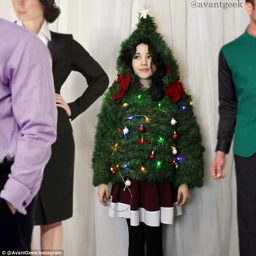
festive and fabulous : she also made this ugly sweater for herself , constructed completely made out of garland and decorated with string lights